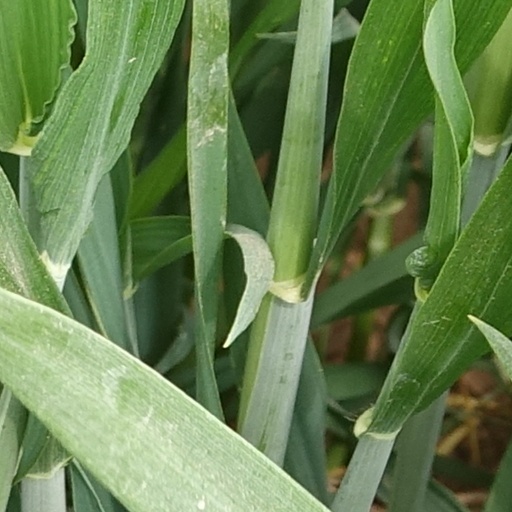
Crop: wheat